Vintage PKD

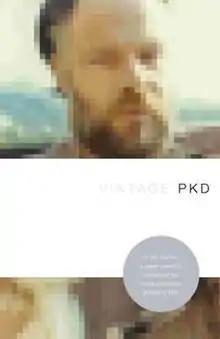
Cover of the first edition

Vintage PKD is a collection of science fiction stories, novel excerpts and non-fiction by Philip K. Dick. It was first published by Vintage Books in 2006.